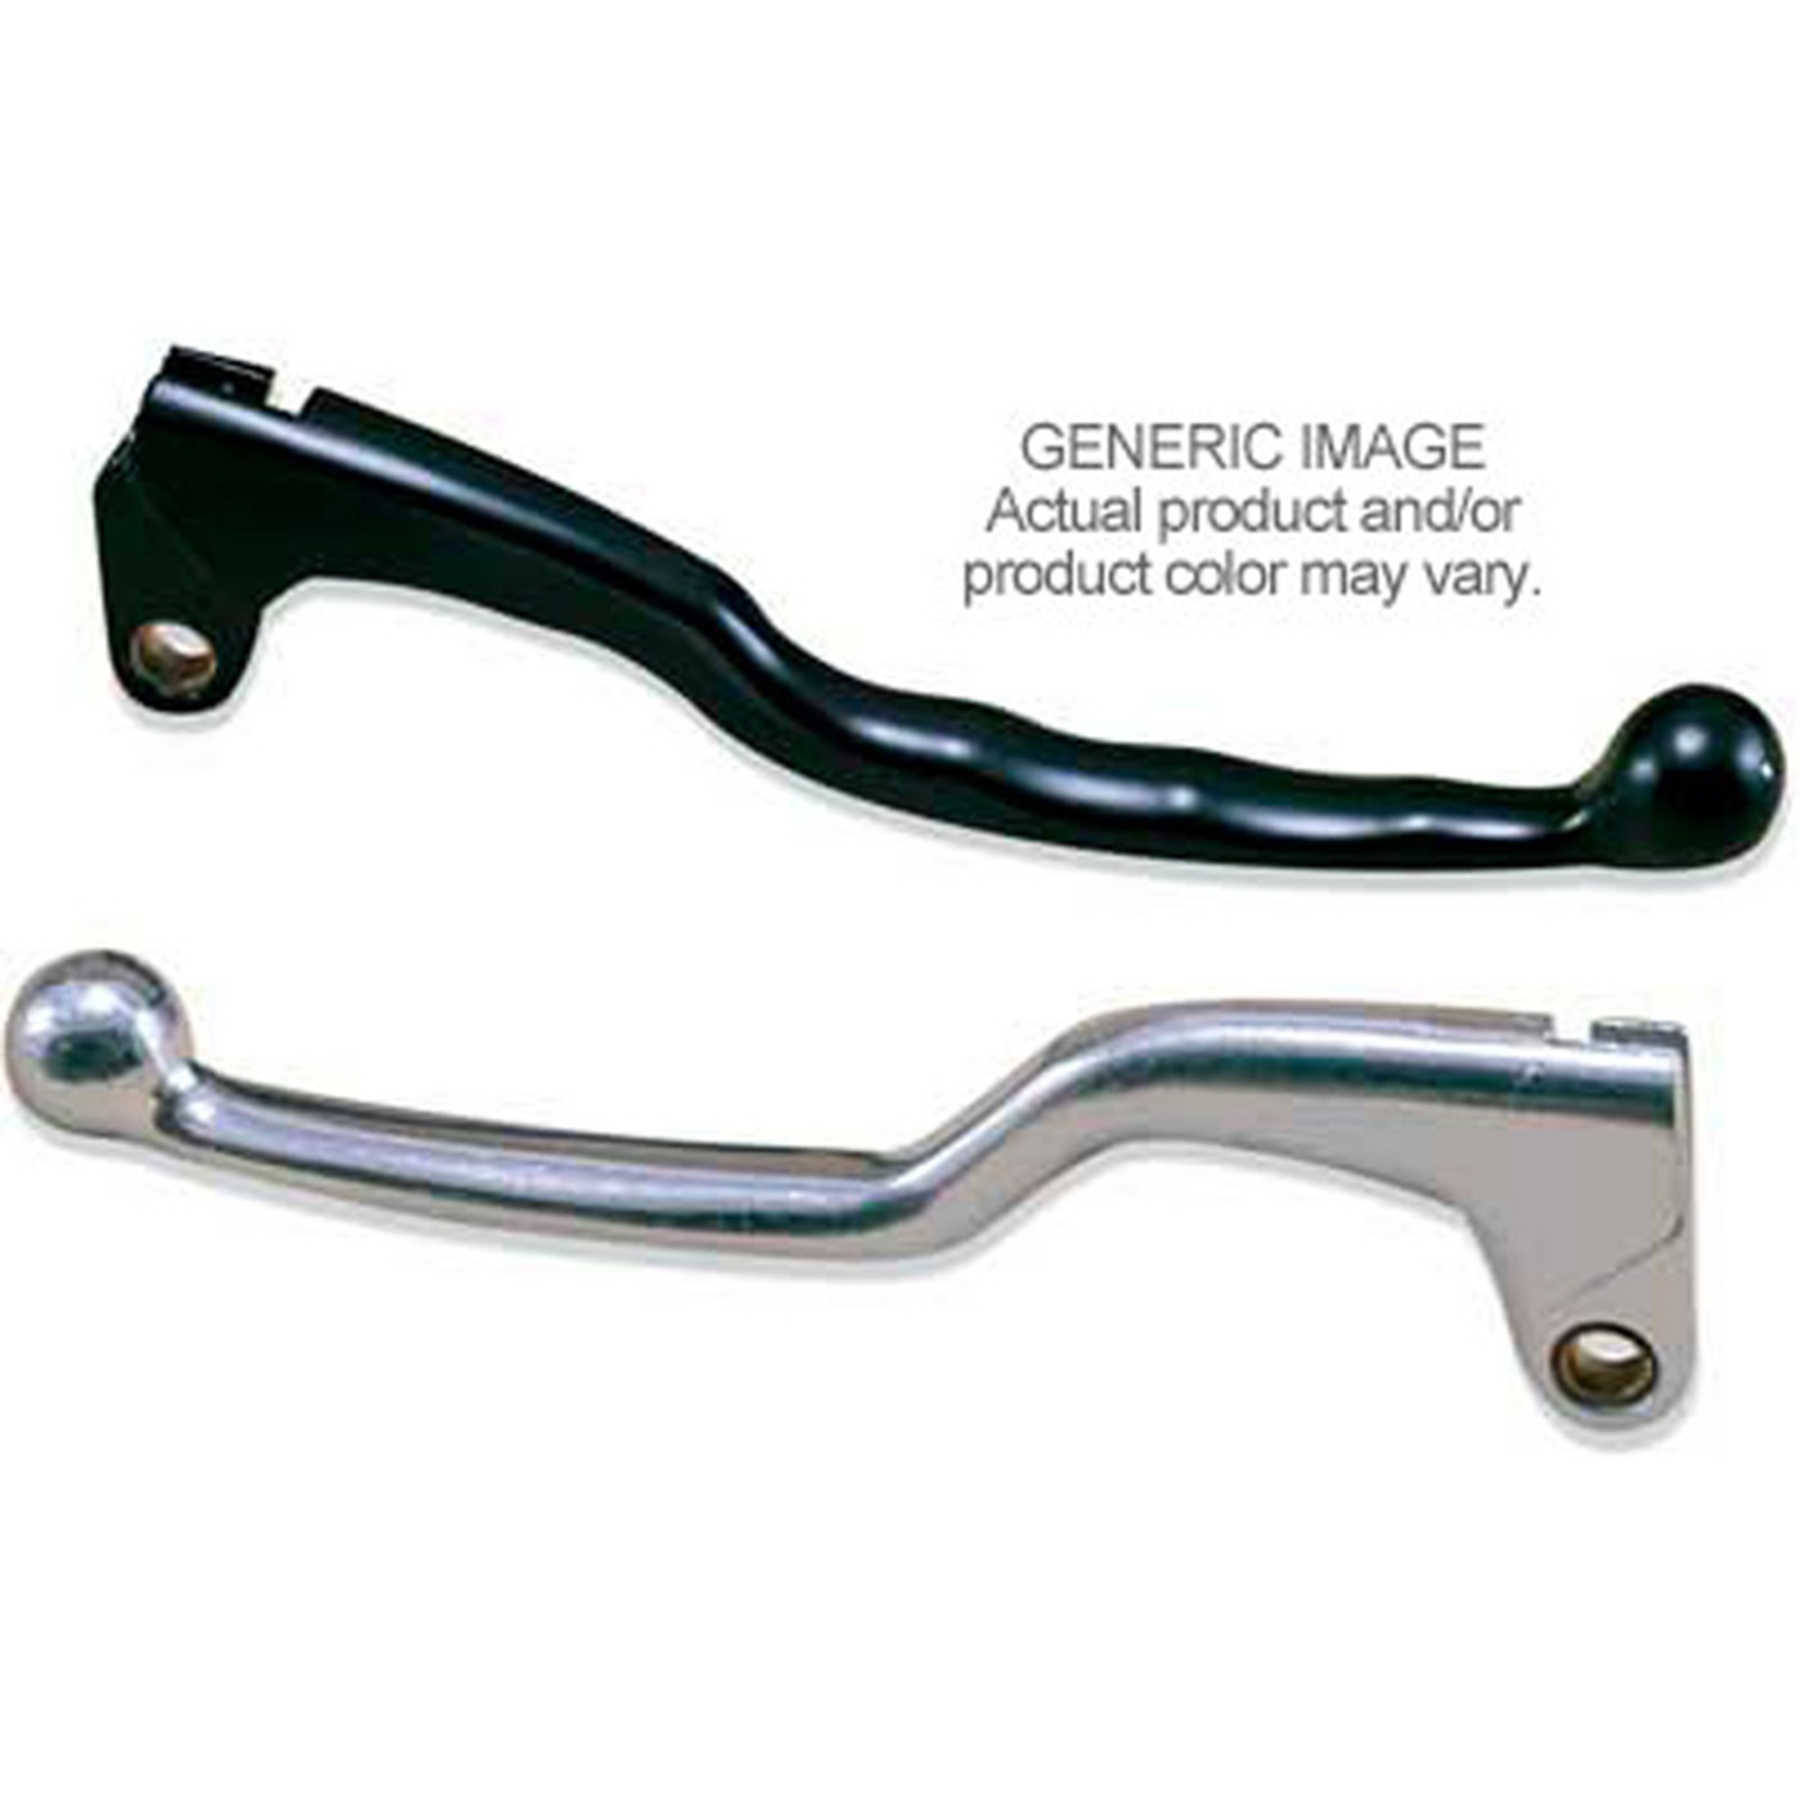
Lever, Oe Style, Brake
die-cast, a-360 grade aluminum available in black and polished built to resist breakage brass bushings on most models for smooth operation hard finish coating for durability precise oe specifications
Brand: Motion Pro
Category: Sporting Goods > Outdoor Recreation > Climbing > Ice Climbing Tools > Ice Climbing Screwdrivers